James Gandolfini

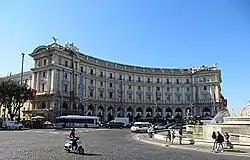
Gandolfini suffered a fatal heart attack at the Boscolo Exedra Hotel in Rome, Italy on June 19, 2013

Gandolfini married Marcy Wudarski in March 1999, and they divorced in December 2002. They had a son together, Michael (born May 10, 1999), who also became an actor. Gandolfini began dating sex therapist Lora Somoza in 2003, and they became engaged before splitting up in 2005. After two years of dating, he married model and actress Deborah Lin in her hometown of Honolulu on August 30, 2008. They had a daughter together in 2012.